Caroline Still Anderson

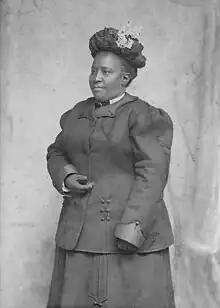
Portrait by Frederick Gutekunst,

Caroline Still Anderson (November 1, 1848 – June 1 or 2, 1919) was an American physician, educator, and activist. She was a pioneering physician in the Philadelphia African-American community and one of the first Black women to become a physician in the United States.